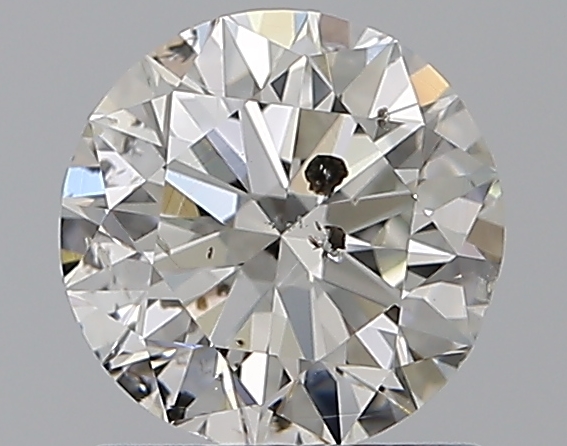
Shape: round
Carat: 1
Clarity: SI2
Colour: G
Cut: EX
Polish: EX
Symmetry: VG
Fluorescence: N
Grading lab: IGI
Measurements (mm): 6.35 x 6.28 x 3.93